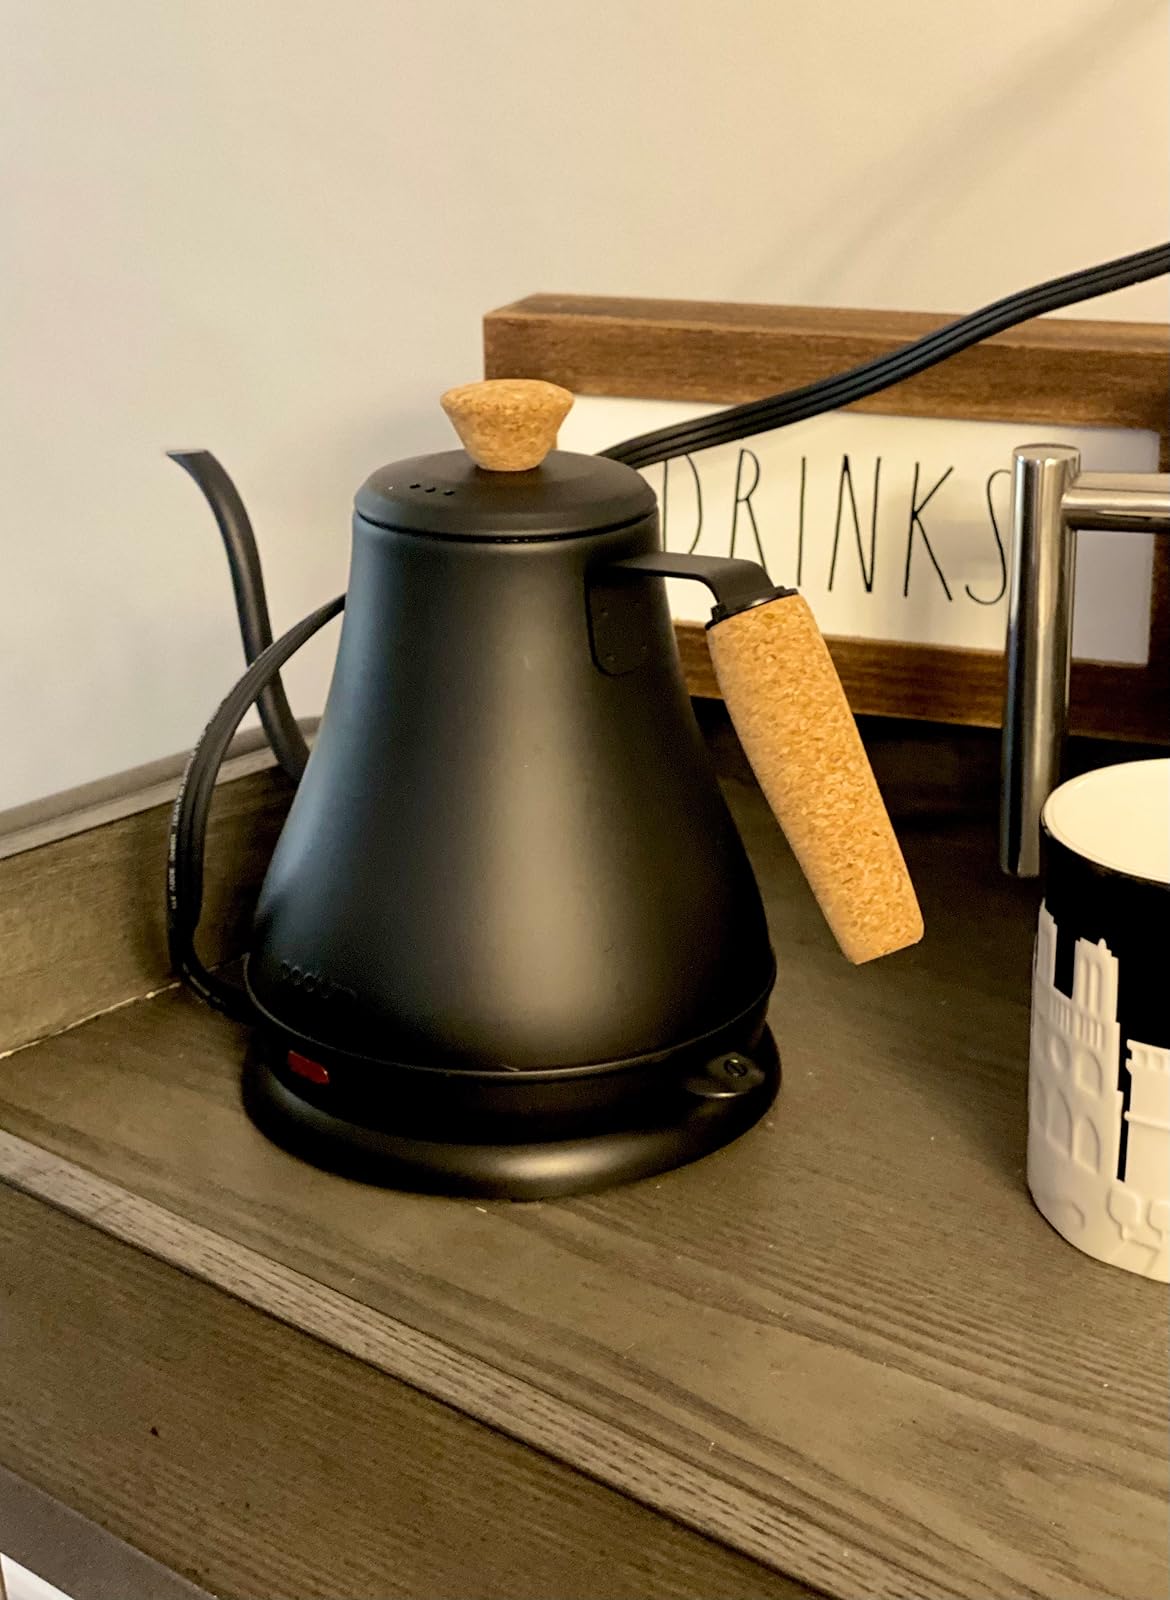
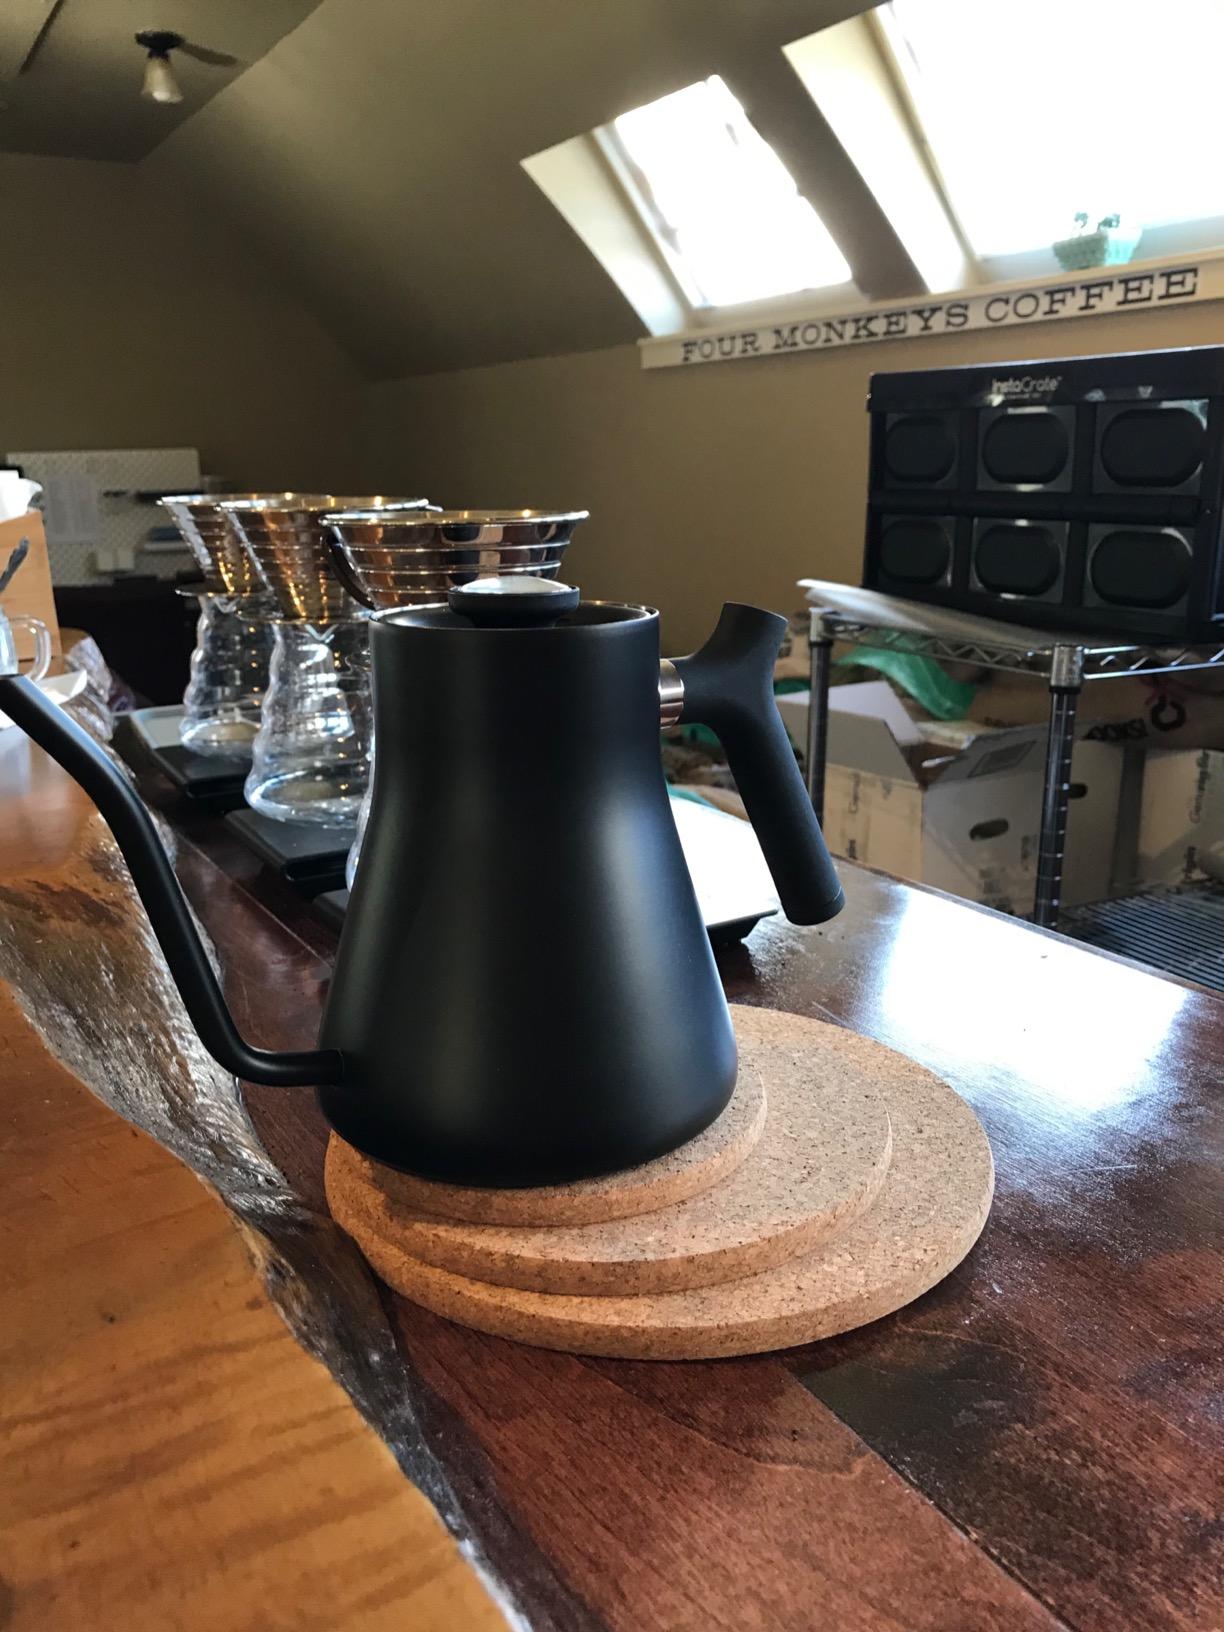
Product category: items_kettle
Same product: no